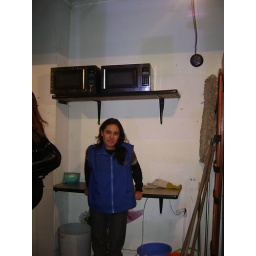
There are two microwave ovens in the kitchen